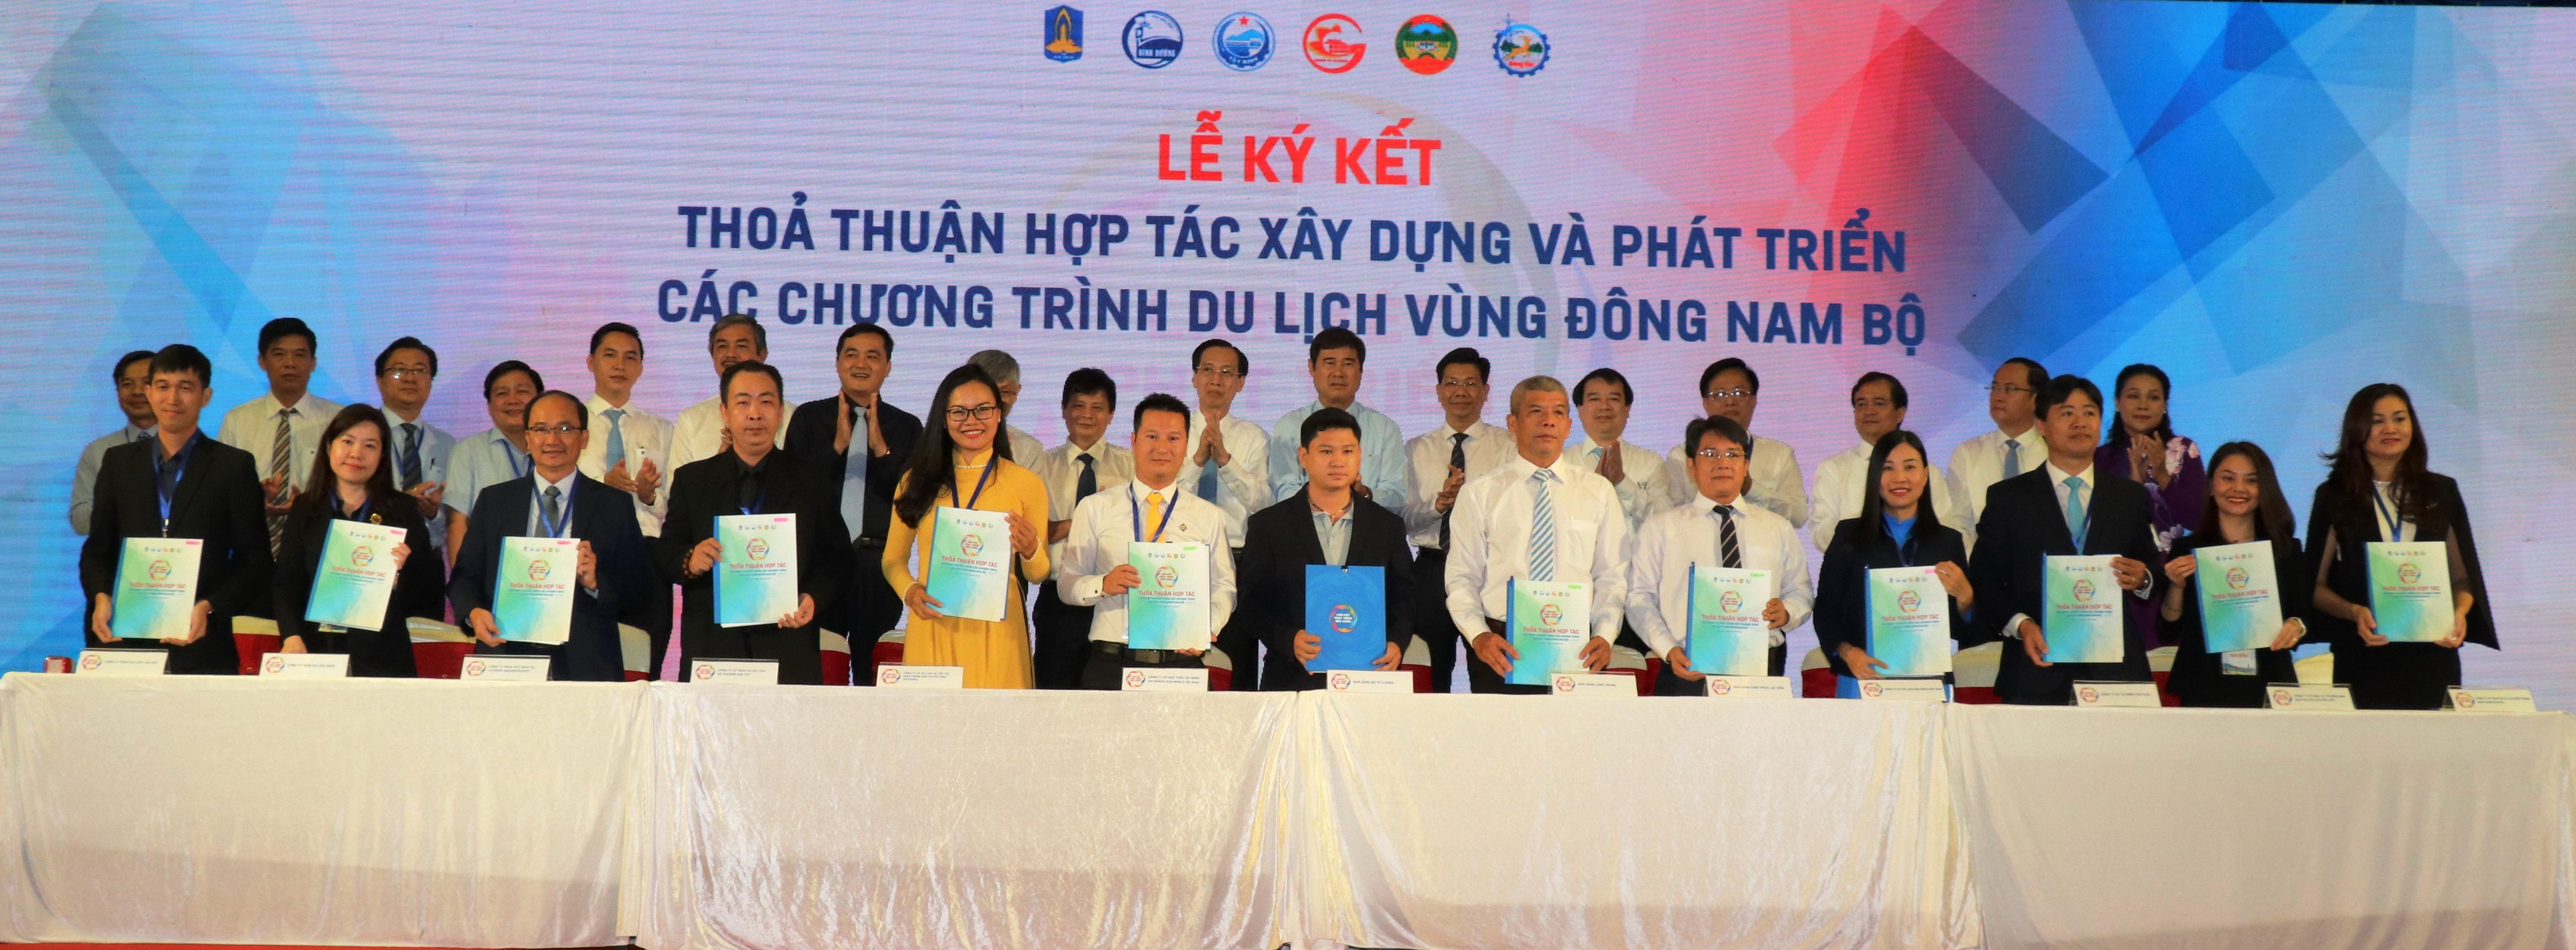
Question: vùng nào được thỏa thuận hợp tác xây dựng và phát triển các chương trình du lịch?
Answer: vùng đông nam bộ